Geography

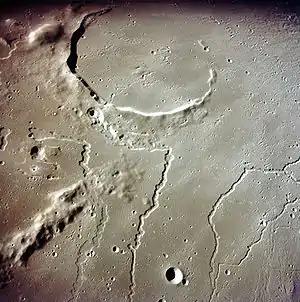
Photograph from the Apollo 15 command module "Endeavour" of the rilles in the vicinity of the crater Aristarchus on the Moon.

The European Age of Discovery during the 16th and the 17th centuries, where many new lands were discovered and accounts by European explorers such as Christopher Columbus, Marco Polo, and James Cook revived a desire for both accurate geographic detail and more solid theoretical foundations in Europe. In 1650, the first edition of the "Geographia Generalis" was published by Bernhardus Varenius, which was later edited and republished by others including Isaac Newton. This textbook sought to integrate new scientific discoveries and principles into classical geography and approach the discipline like the other sciences emerging, and is seen by some as the division between ancient and modern geography in the West.